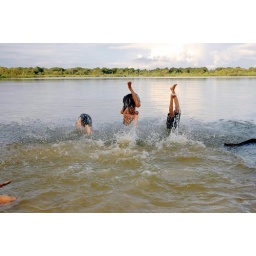
Boys enjoy a dip in Fuvahmulah fresh water lake